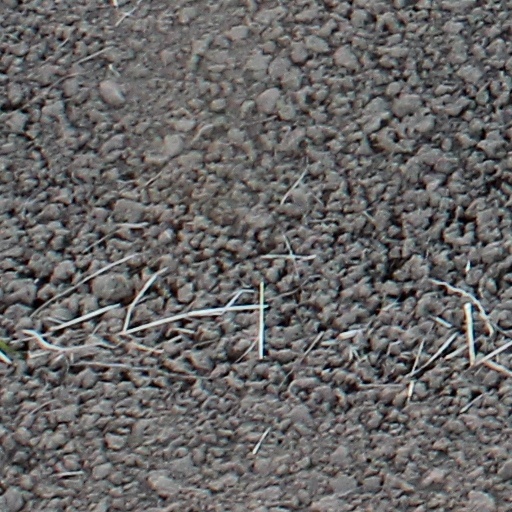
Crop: wheat